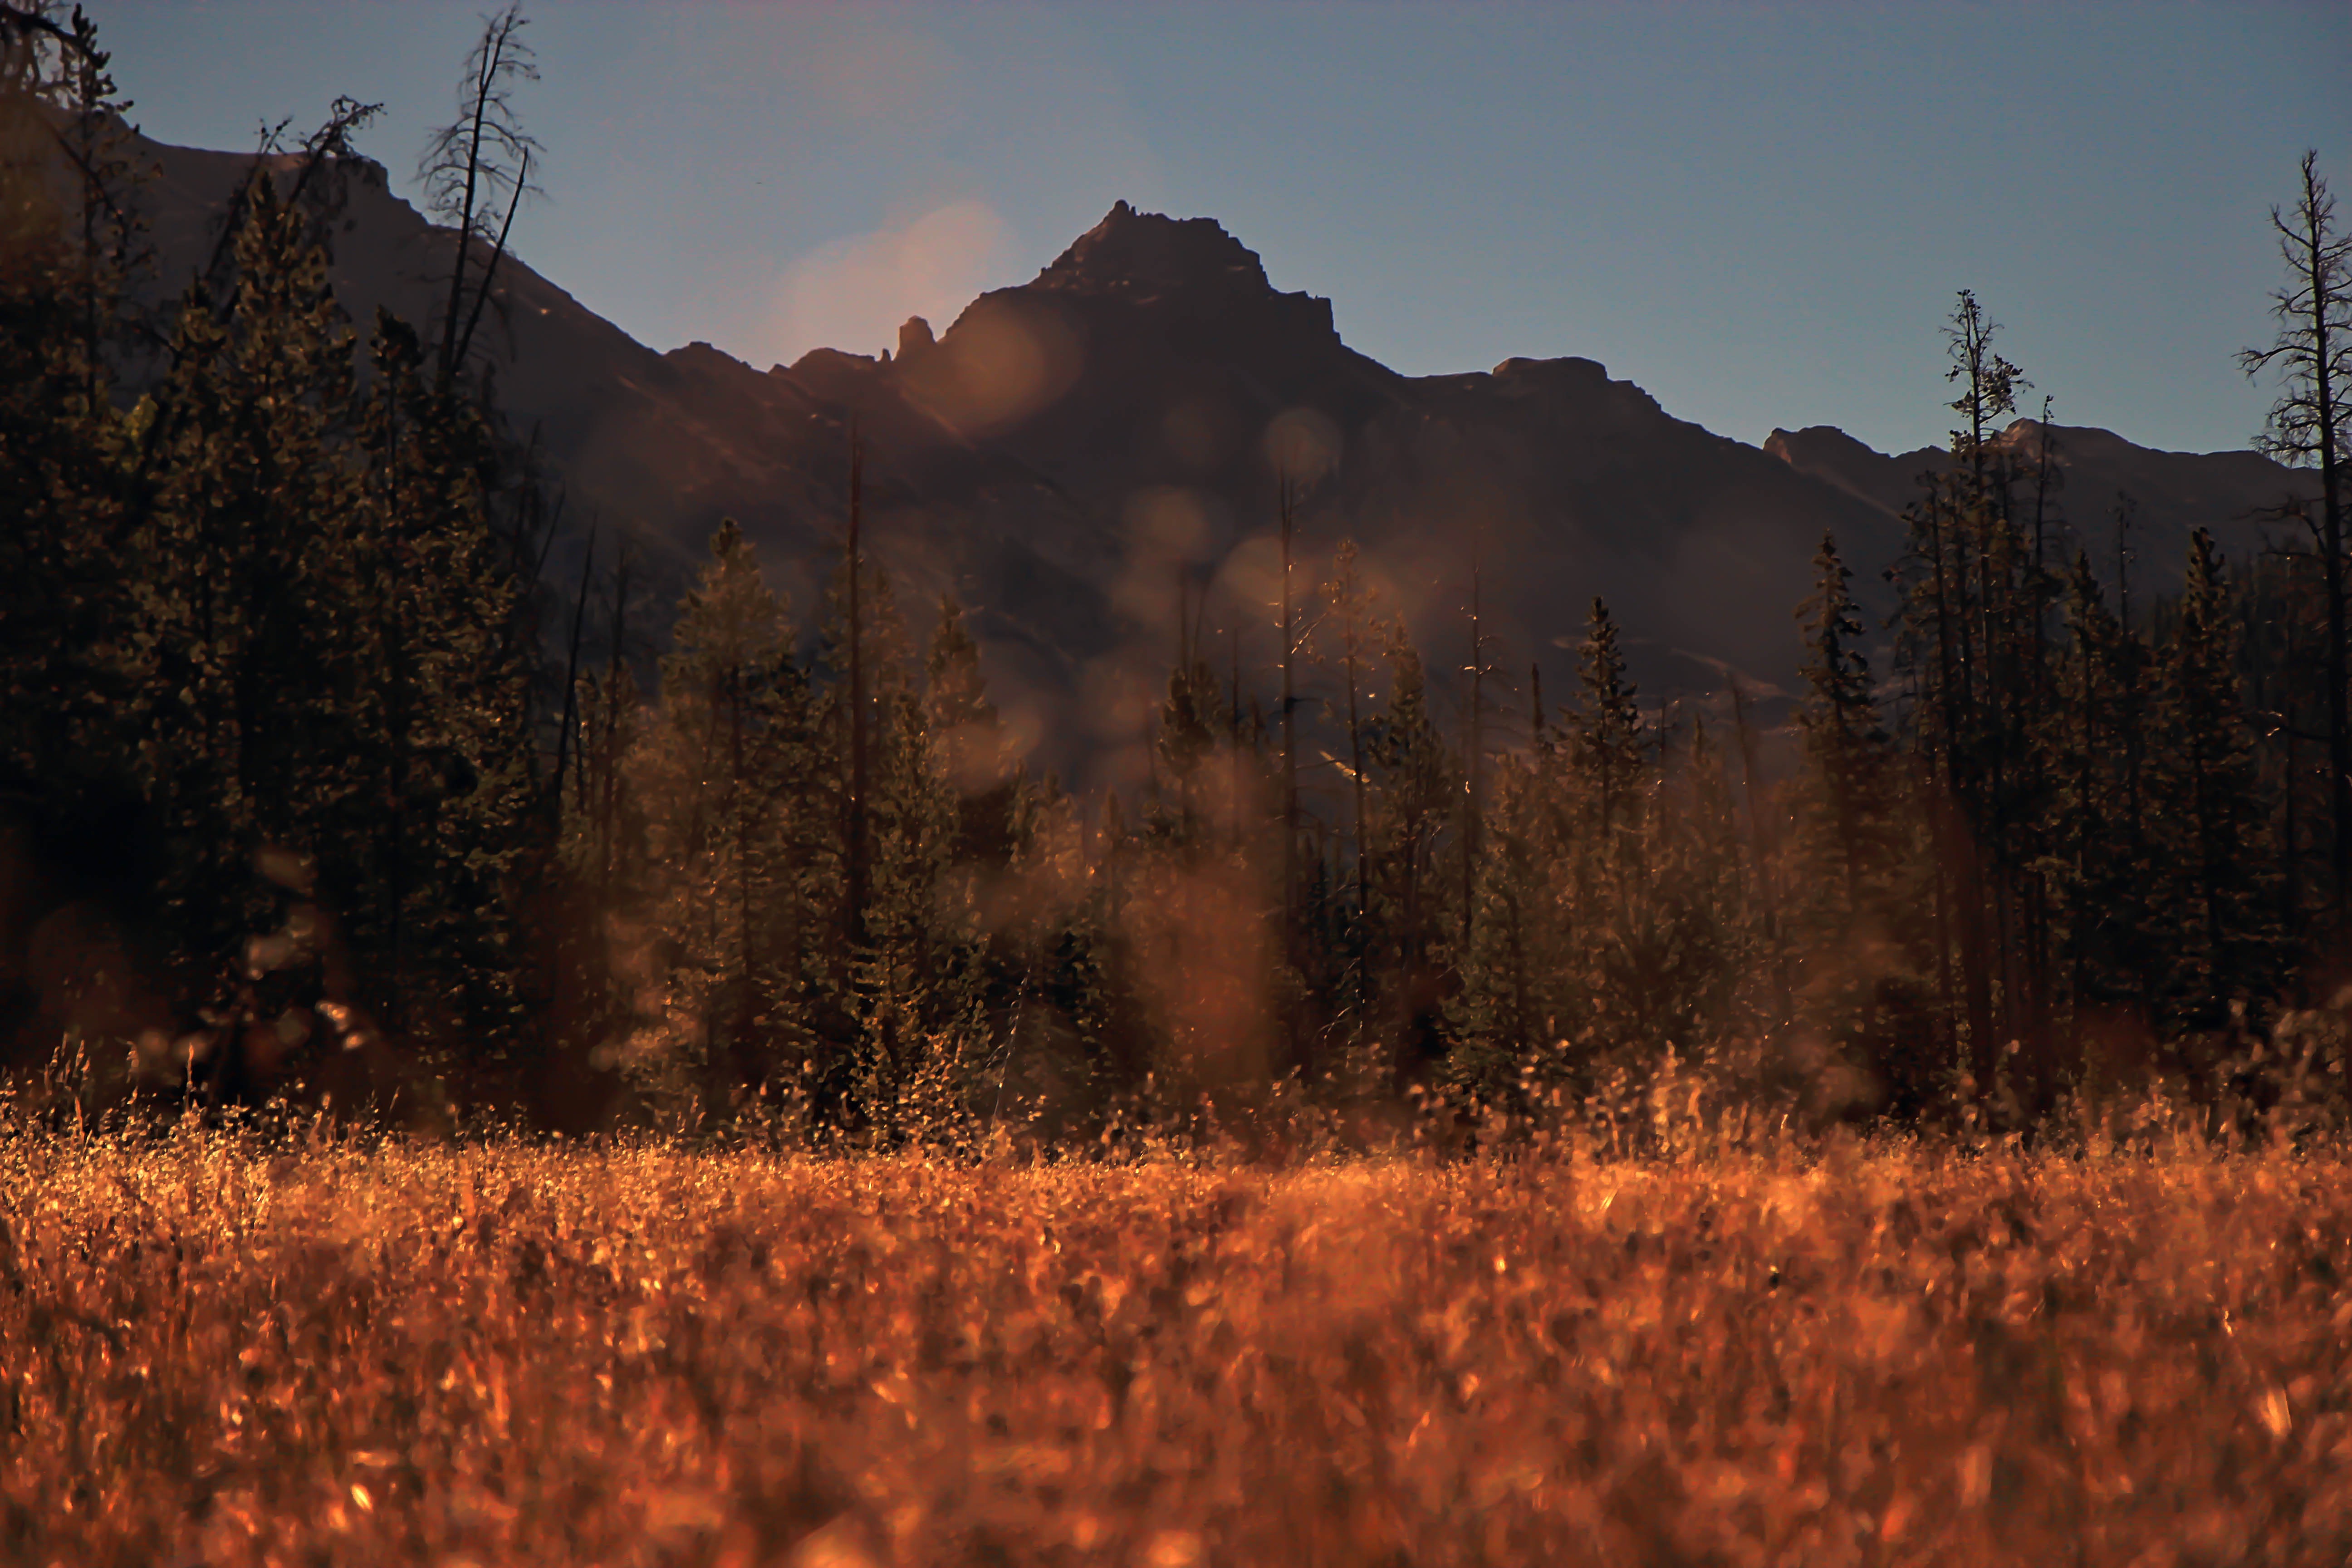
landscape, tree, nature, forest, wilderness, mountain, winter, sunrise, sunset, mist, sunlight, morning, leaf, dawn, dusk, evening, autumn, weather, season, habitat, natural environment, atmospheric phenomenon, mountainous landforms